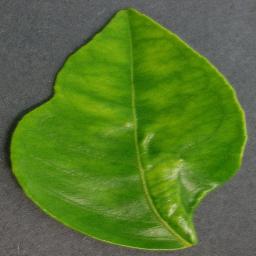
Label: Orange___Haunglongbing_(Citrus_greening)